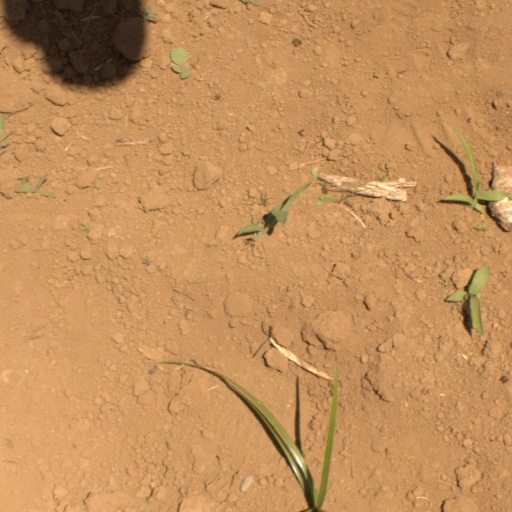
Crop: Jerusalem artichoke